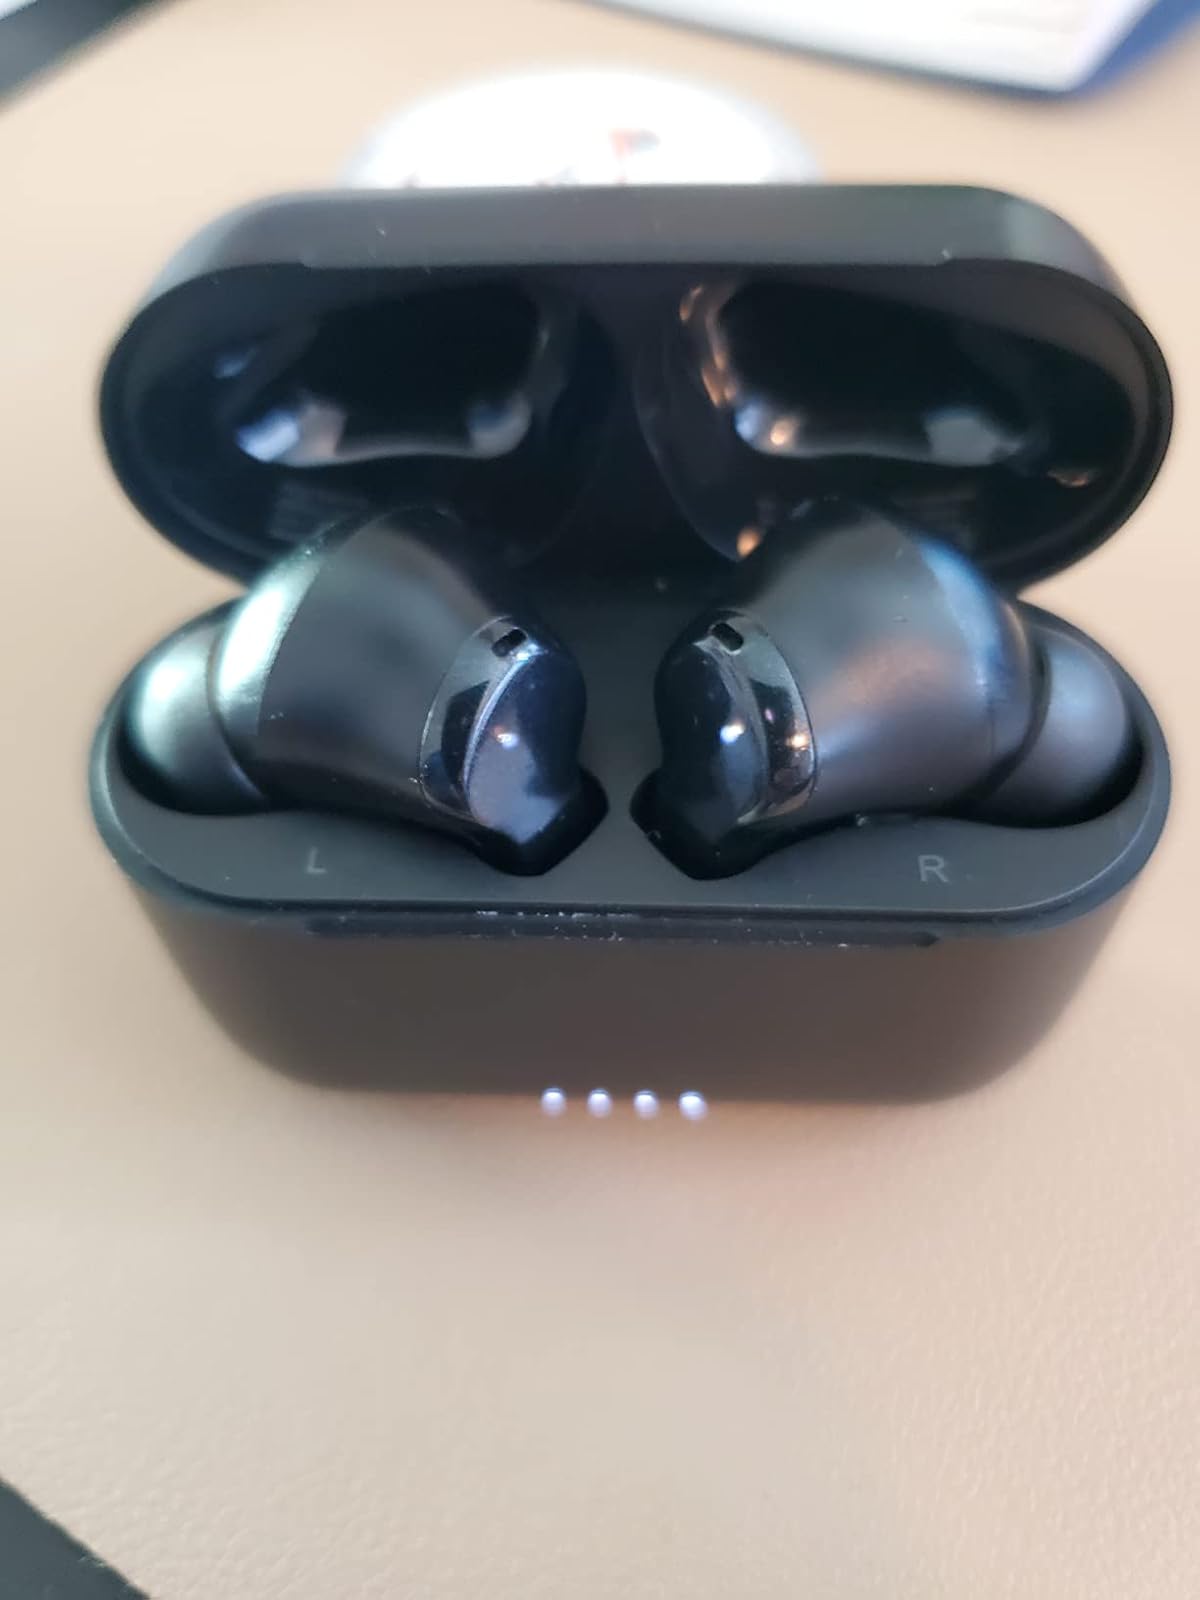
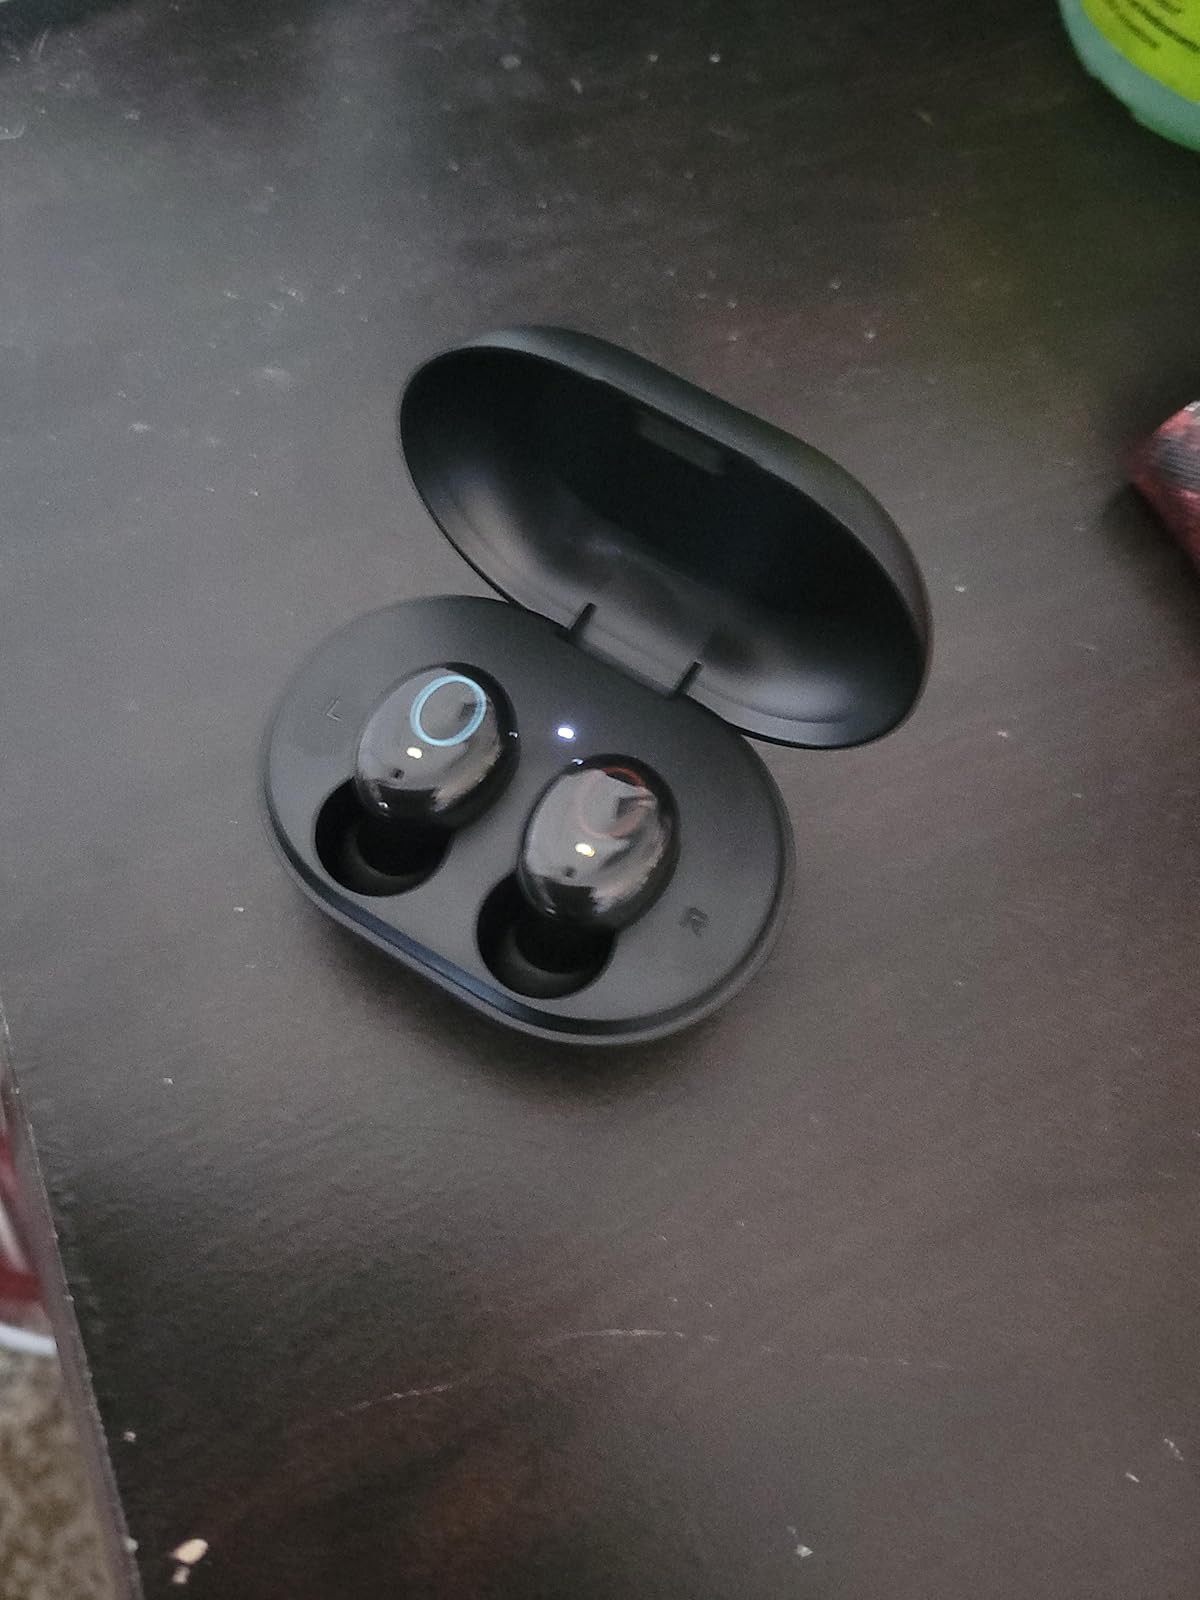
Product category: earbuds
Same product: no